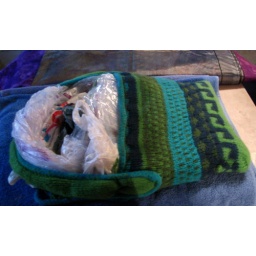
Blocking my bag with bags in the basement. There's a phone book in there ...